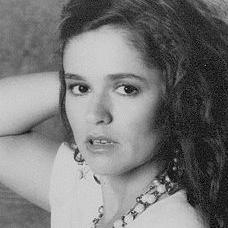
Age: 32